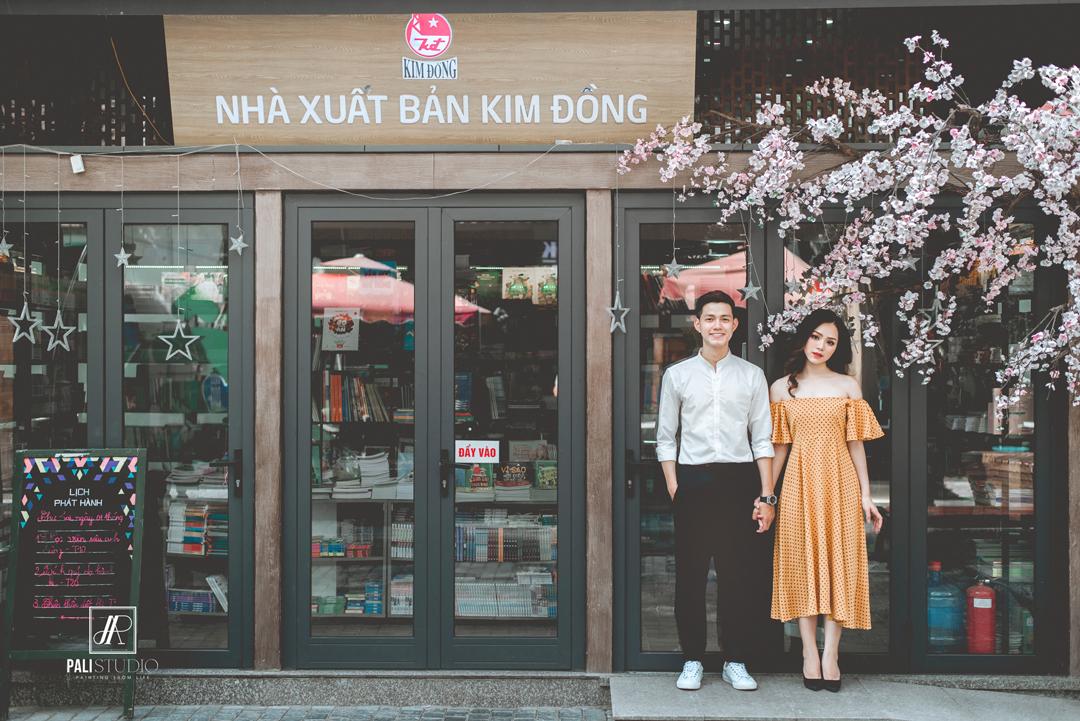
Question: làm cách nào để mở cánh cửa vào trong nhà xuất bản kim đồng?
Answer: đẩy vào